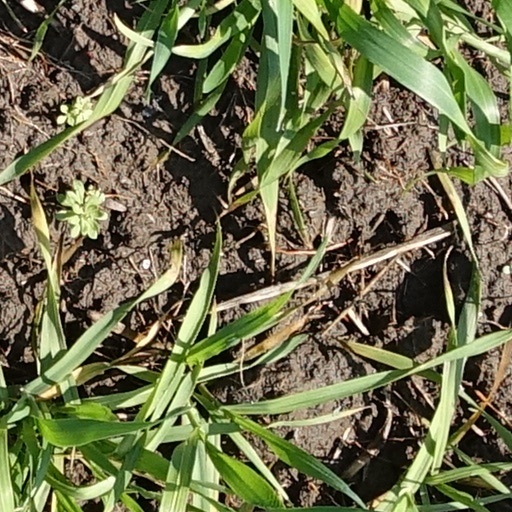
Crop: wheat